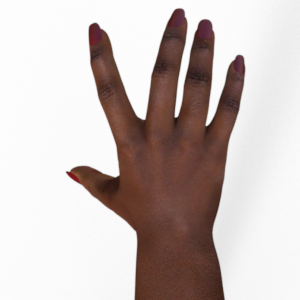
Label: paper